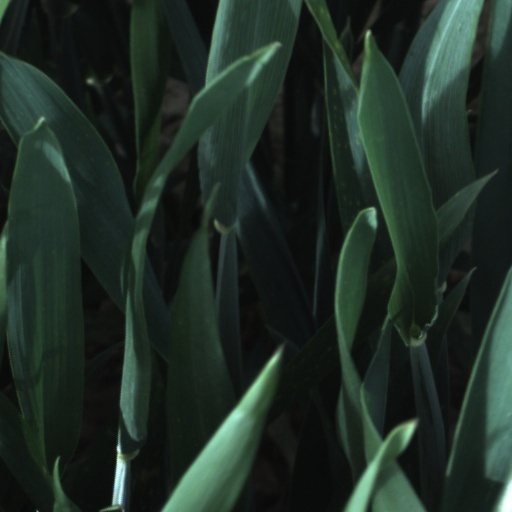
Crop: wheat